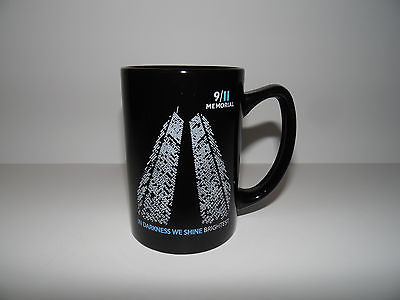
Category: mug